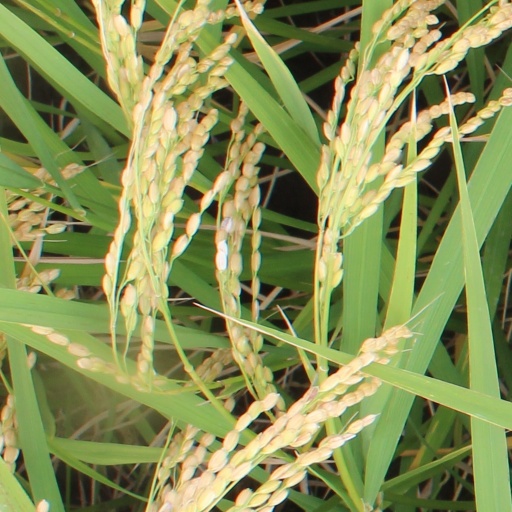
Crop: rice